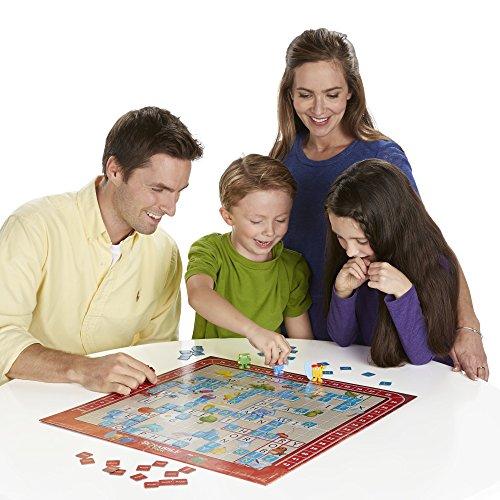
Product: Scrabble Junior Game
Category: Toys & Games | Games & Accessories | Board Games
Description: Scrabble Junior is letter-matching fun for your little one.
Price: $14.99
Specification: ProductDimensions:1.9x13.1x10.5inches|ItemWeight:1.6pounds|ShippingWeight:1.61pounds(Viewshippingratesandpolicies)|DomesticShipping:ItemcanbeshippedwithinU.S.|InternationalShipping:ThisitemcanbeshippedtoselectcountriesoutsideoftheU.S.LearnMore|ASIN:B00NQQTXU8|Itemmodelnumber:B0325|Manufacturerrecommendedage:5yearsandup